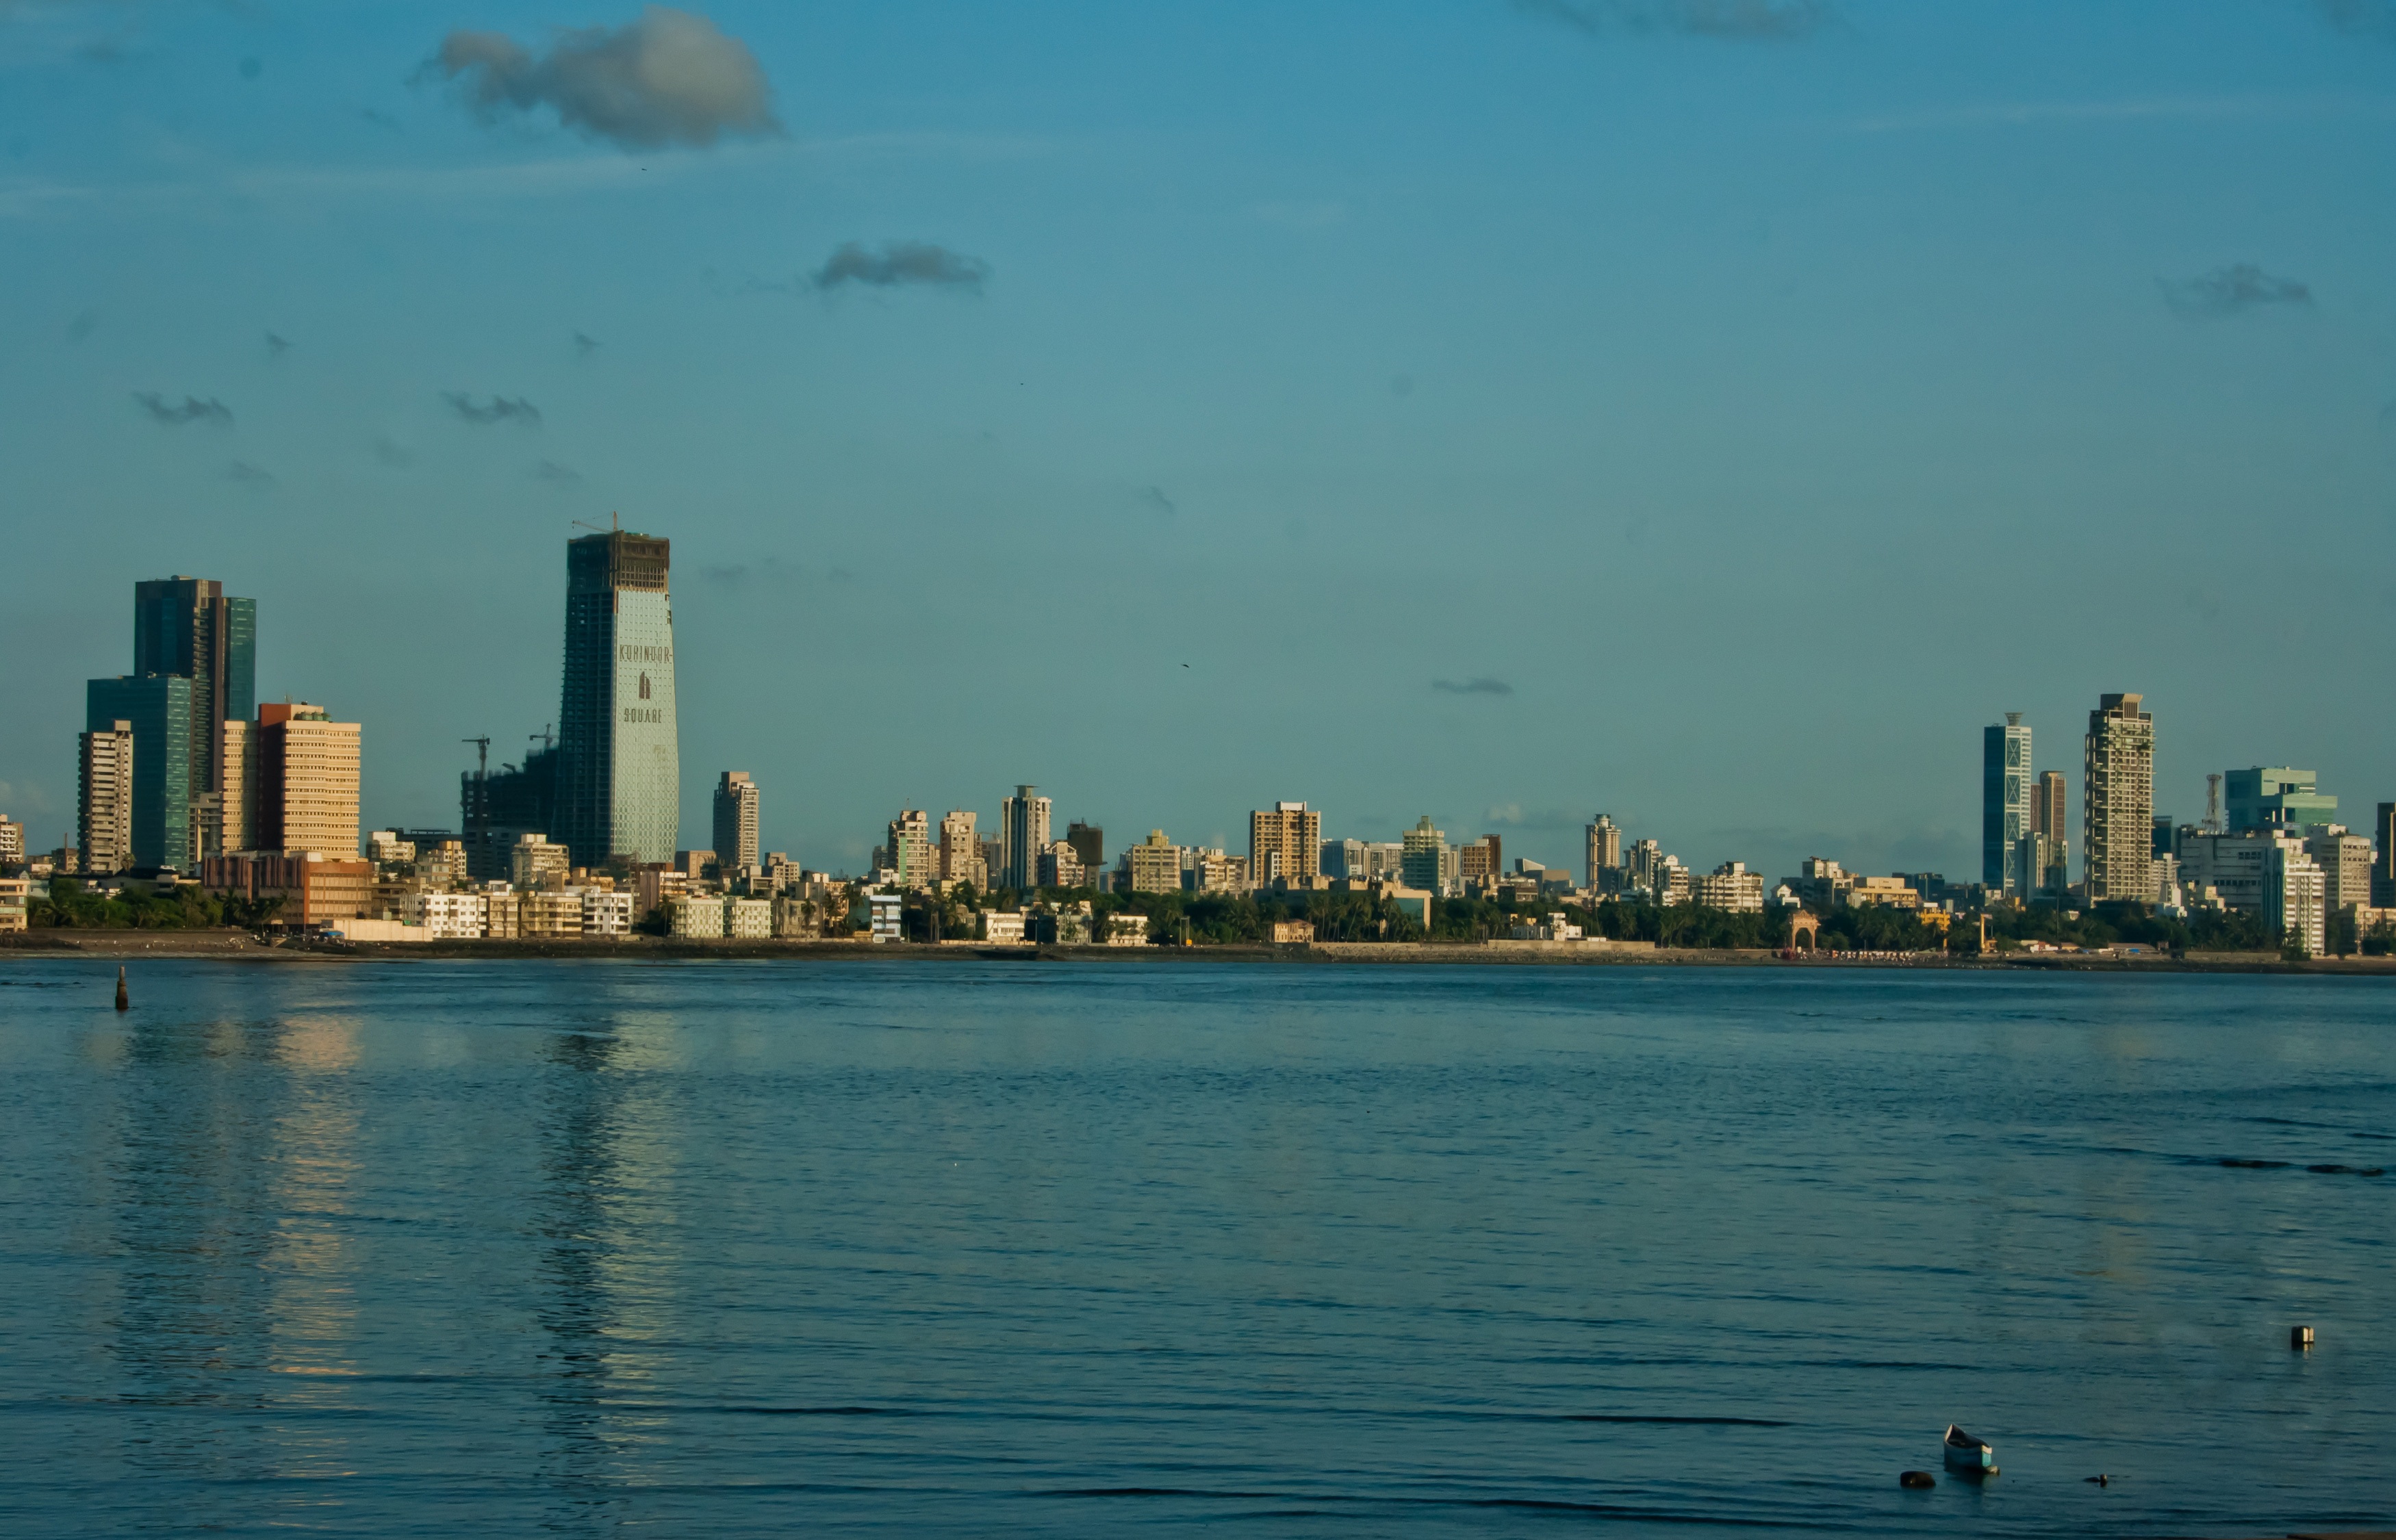
sea, coast, ocean, horizon, skyline, morning, dawn, city, skyscraper, urban, cityscape, downtown, dusk, evening, reflection, bay, landmark, harbor, india, mumbai, bombay, geographical feature, human settlement, atmosphere of earth